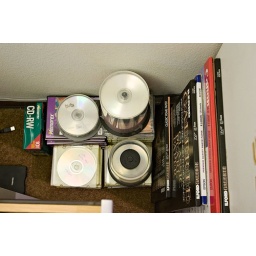
DVD+Rs and printer paper on the floor beside the desk.